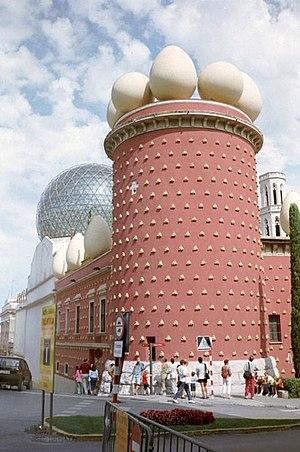
Entrée du musée Salvador Dali à Figueres (Es.)
Le théâtre-musée Dalí est un musée consacré à l'artiste Salvador Dalí, situé dans la ville catalane de Figueras en Espagne.